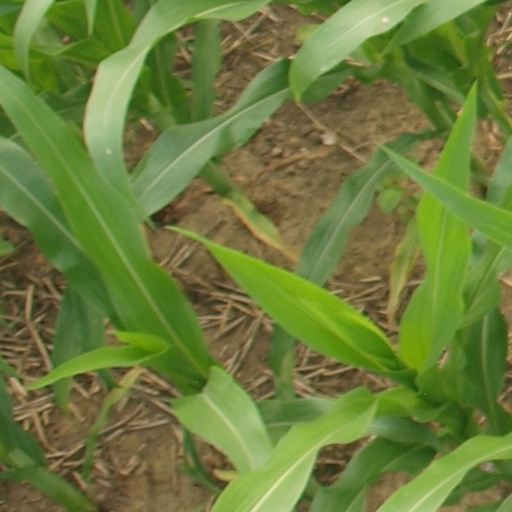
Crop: maize; corn